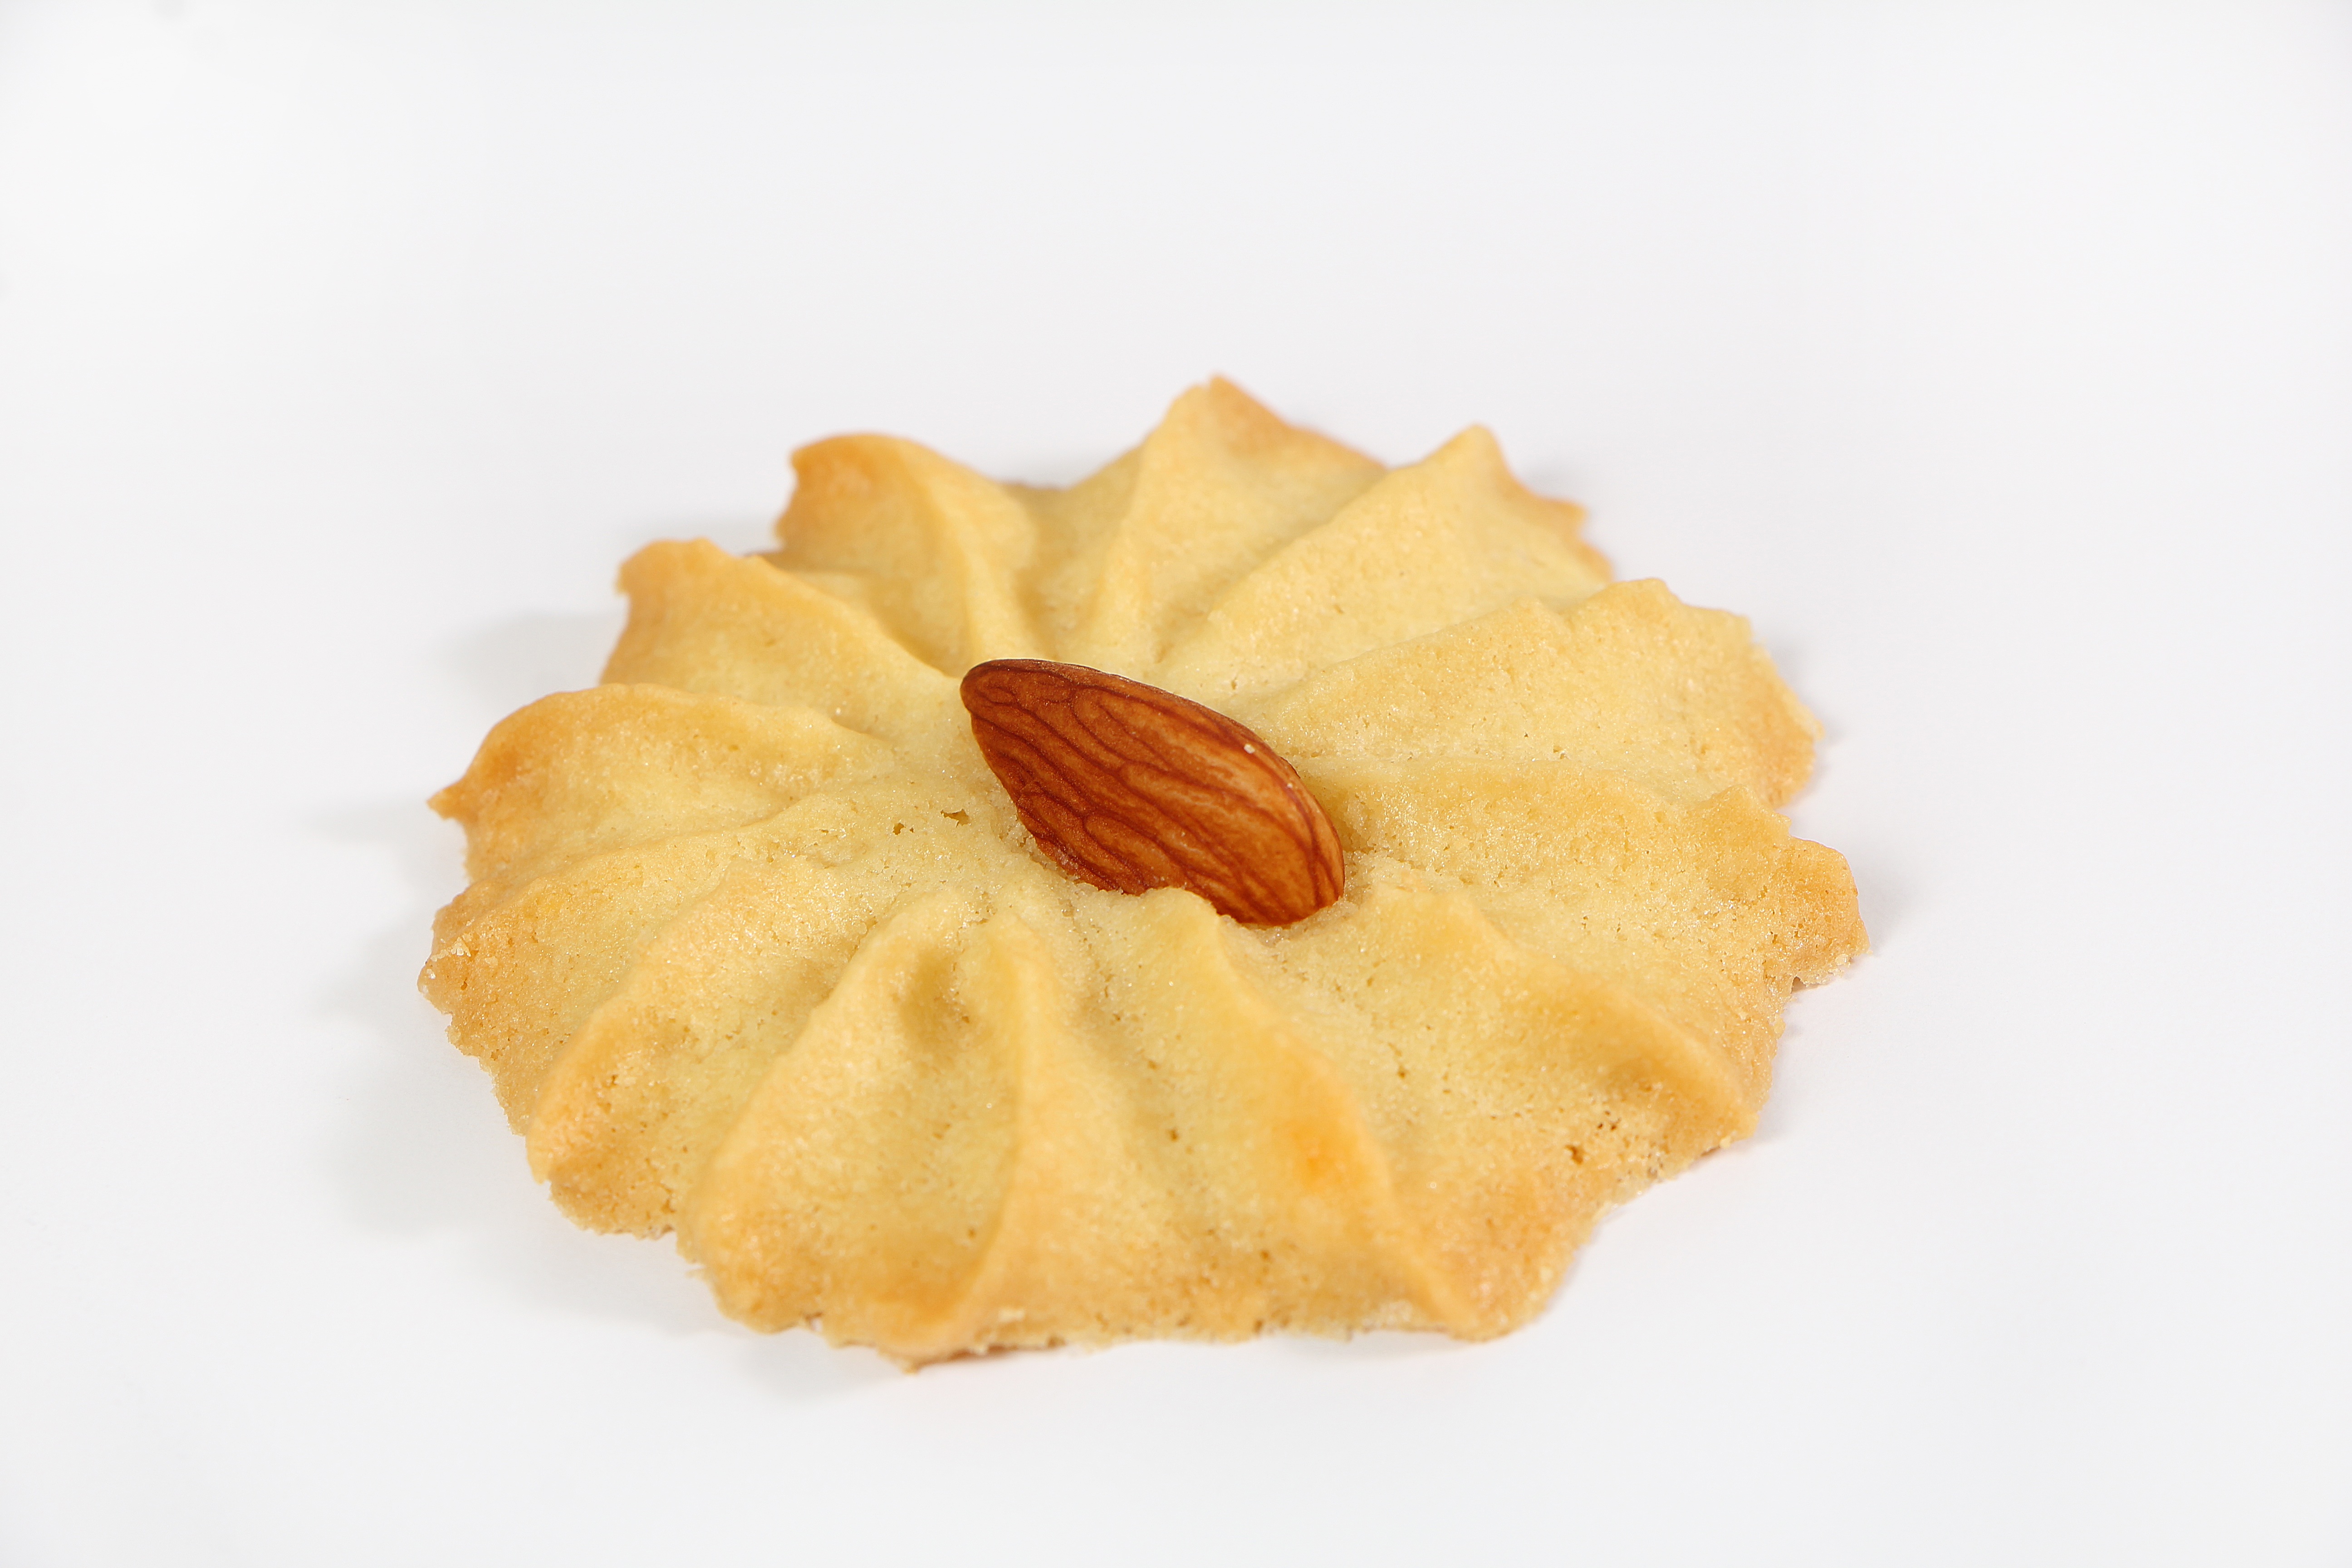
plant, fruit, sweet, leaf, flower, petal, dish, food, produce, breakfast, baking, dessert, delicious, bread, bakery, cookies, sweets, flavor, of the blank, flowering plant, foodstuff, caucasian cuisine, the flour, land plant, snack food, the oven